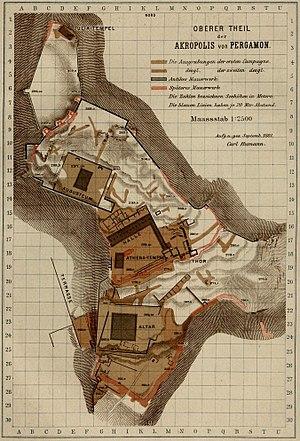
Plan des fouilles de Pergame (1882), tiré de Die Ergebnisse der Ausgrabung zu Pergamon 1880-1881, Université d'Heidelberg.
Le grand autel de Pergame, ou autel de Zeus à Pergame ou encore le Grand Autel, est un monument religieux élevé à l’époque hellénistique sur l’acropole de la ville de Pergame, sans doute au début du règne d’Eumène II. Ses frises monumentales, représentant une gigantomachie et l’histoire de Télèphe, constituent l’un des chefs-d’œuvre de la sculpture grecque antique et représentent l’apogée du « baroque hellénistique ». L’autel fit, à une époque, partie de la liste des merveilles du monde.